Luke Air Force Base

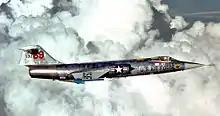
69th TFTS/West German F-104G Starfighter

Major changes occurred in organization on 1 October 1969, when the 58th Tactical Fighter Training Wing was activated, replacing the 4510th CCTW as the host unit at Luke. Concurrently, the 69th Tactical Fighter Training Squadron and the 418th Tactical Fighter Training Squadron were activated as F-104 training units, replacing the 4518th CCTS and 4519th CCTS.